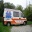
Label: ambulance